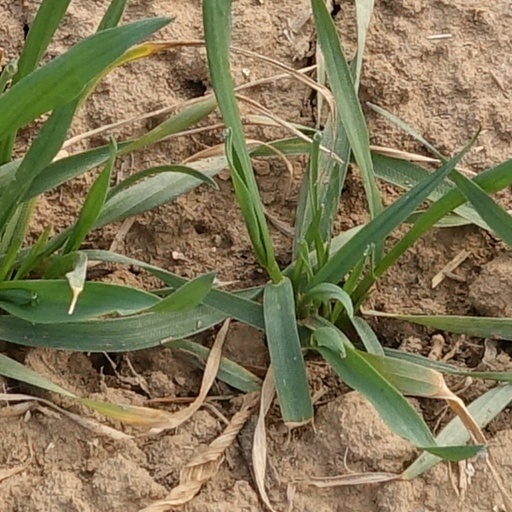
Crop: wheat